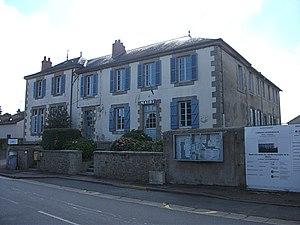
Mairie de Bizeneuille, Allier, Auvergne-Rhône-Alpes, France. [16699]
Bizeneuille est une commune française, située dans le département de l'Allier en région Auvergne-Rhône-Alpes.